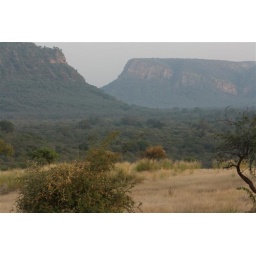
green skyline with a cover of golden grass under your feet